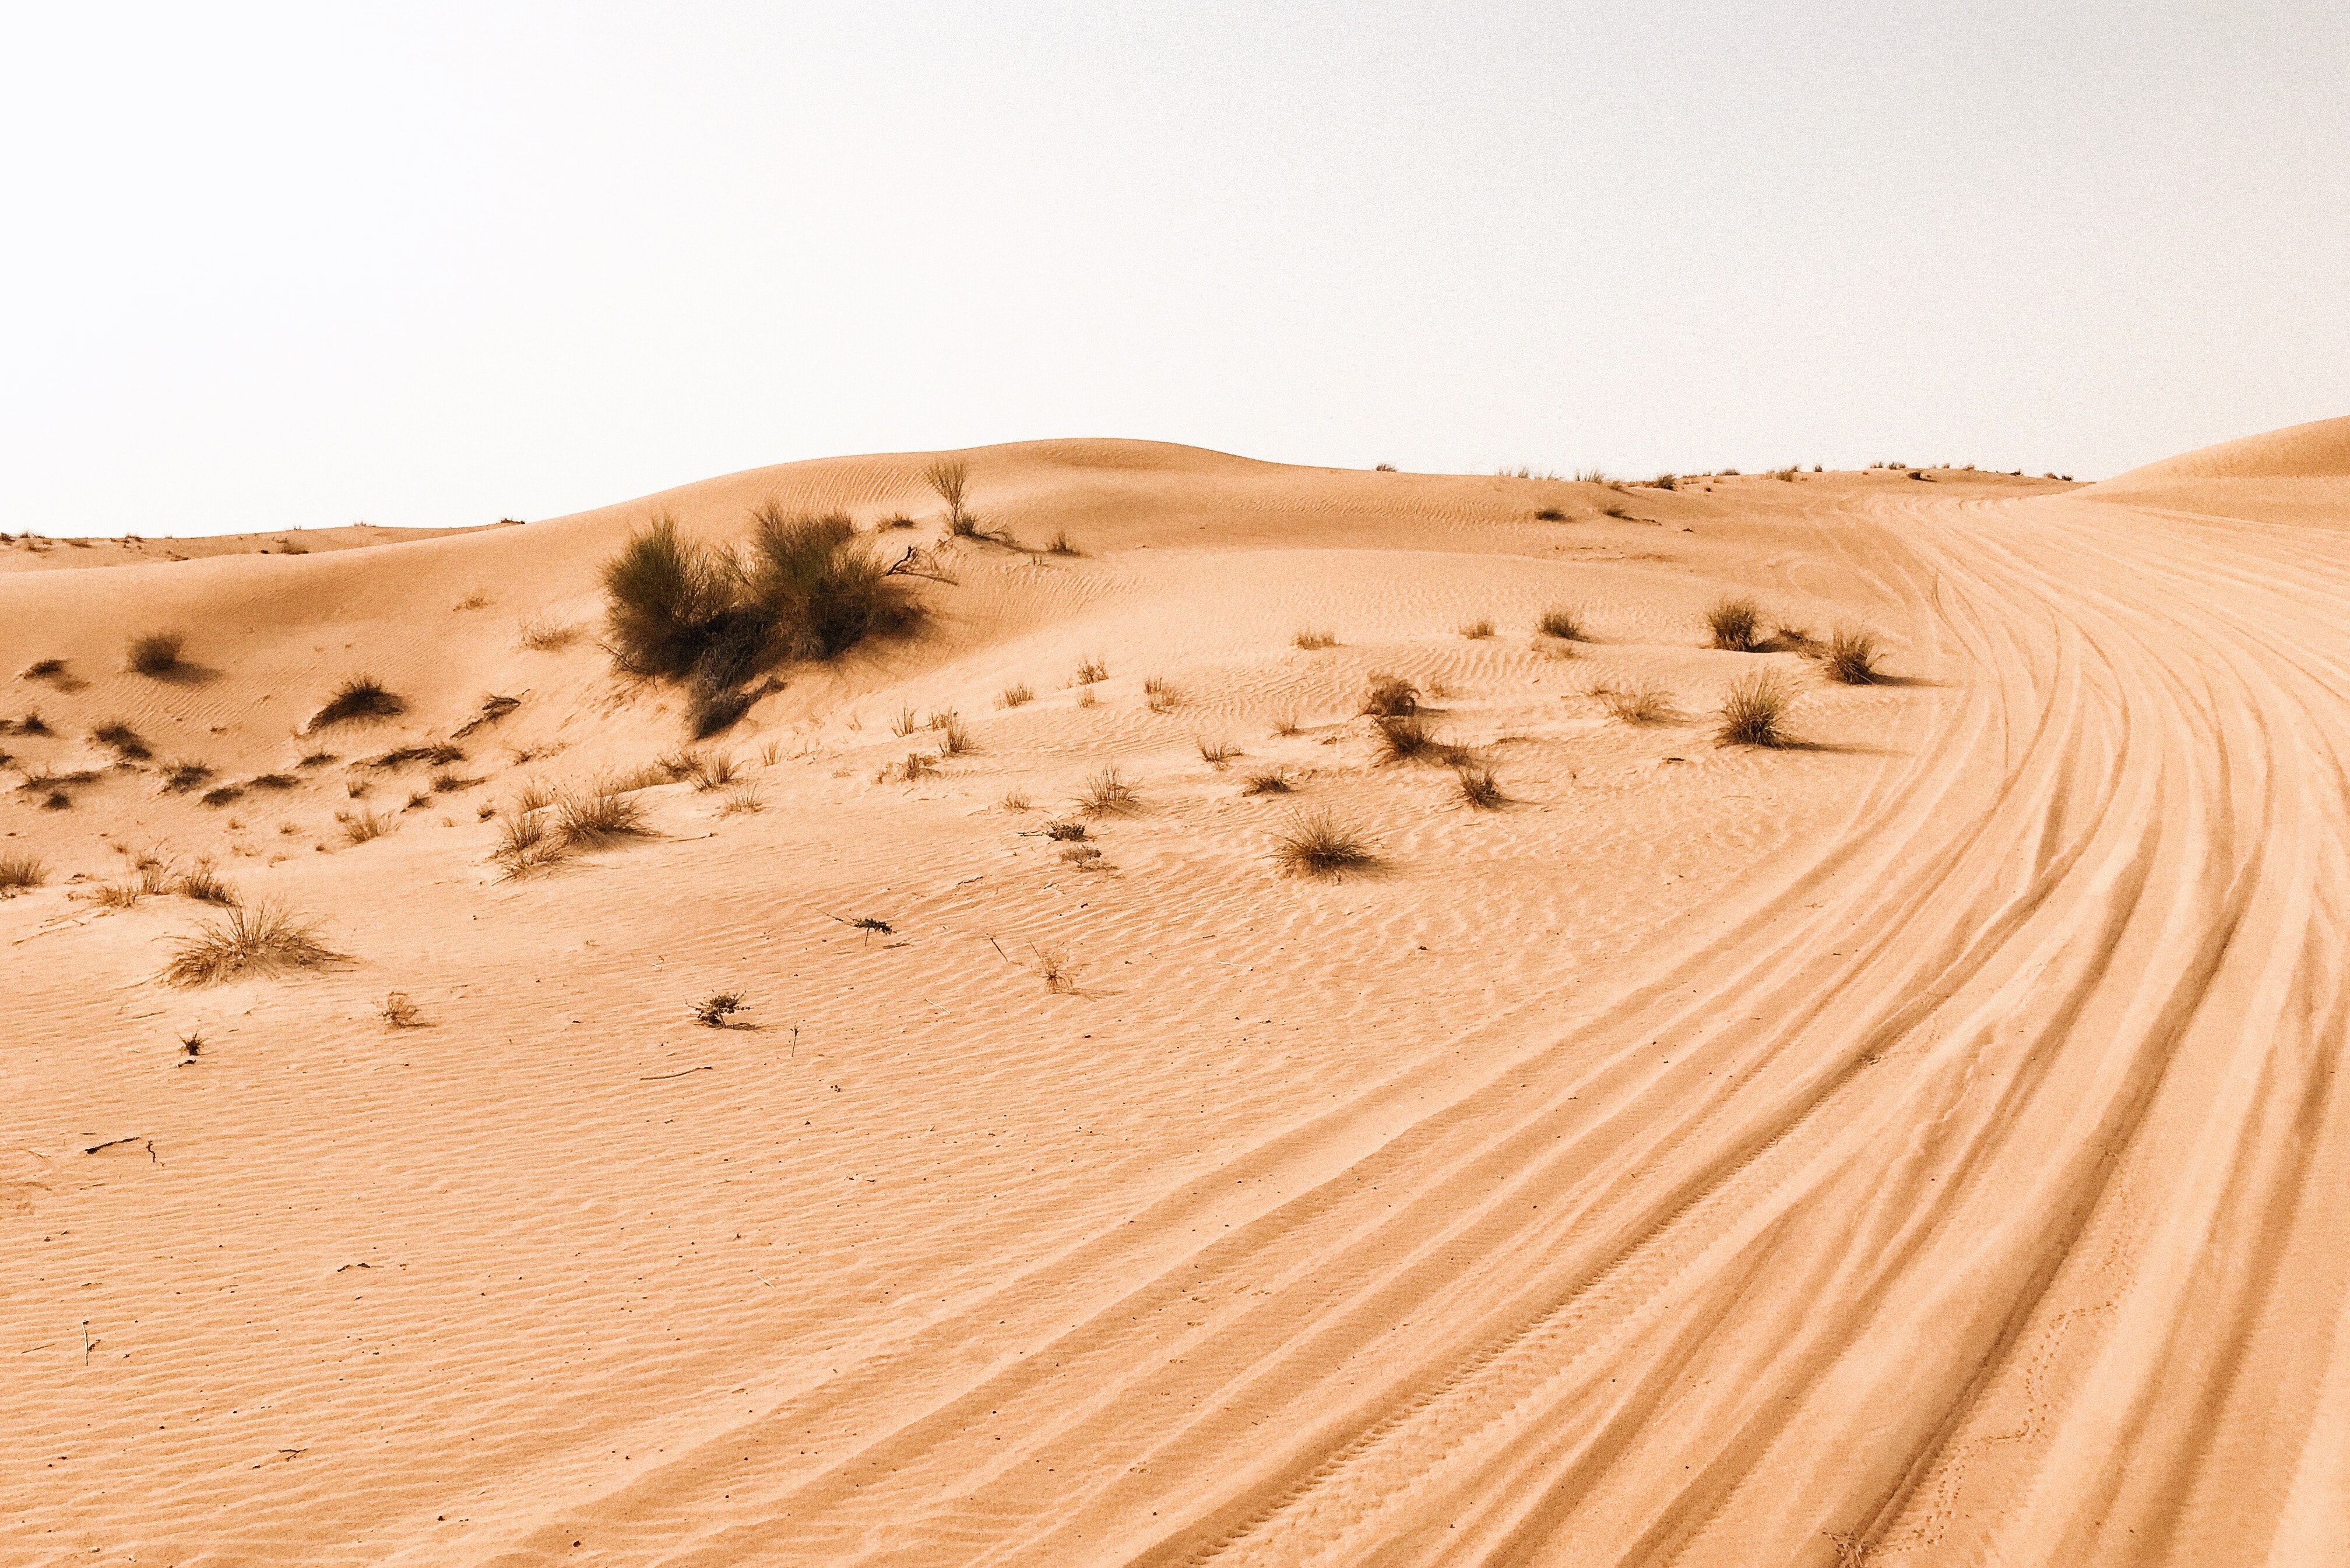
desert, erg, aeolian landform, singing sand, sahara, sand, landscape, dune, ecoregion, geology, sky